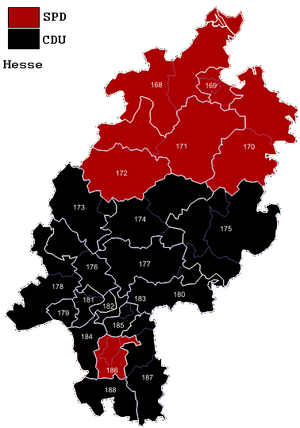
Districts de Hesse en 2009.
Cette liste présente les 622 députés de la 17ᵉ législature du Bundestag élus lors des élections fédérales allemandes de 2009.